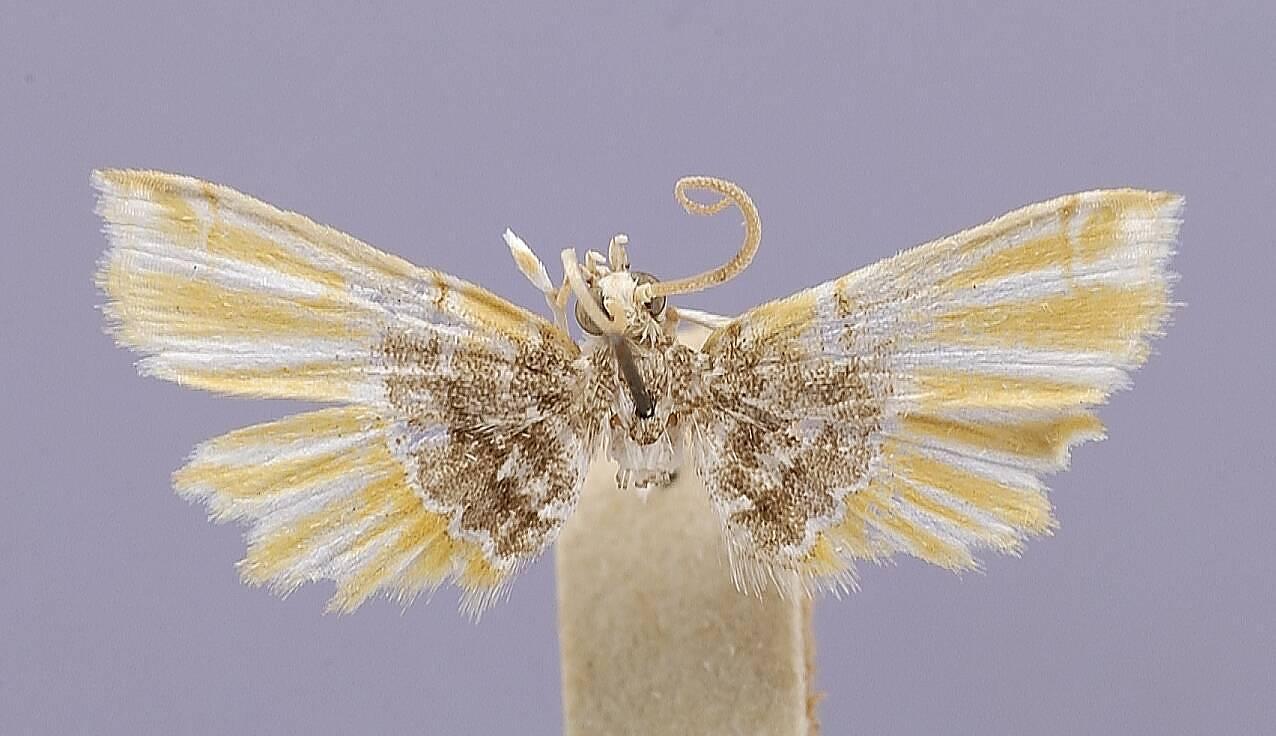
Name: Oligostigma electrale
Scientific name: Oligostigma electrale Dyar, 1914
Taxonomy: Animalia, Arthropoda, Insecta, Lepidoptera, Pyralidae
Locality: Porto Bello; Pan., Colon, Panama
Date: Mar 1911